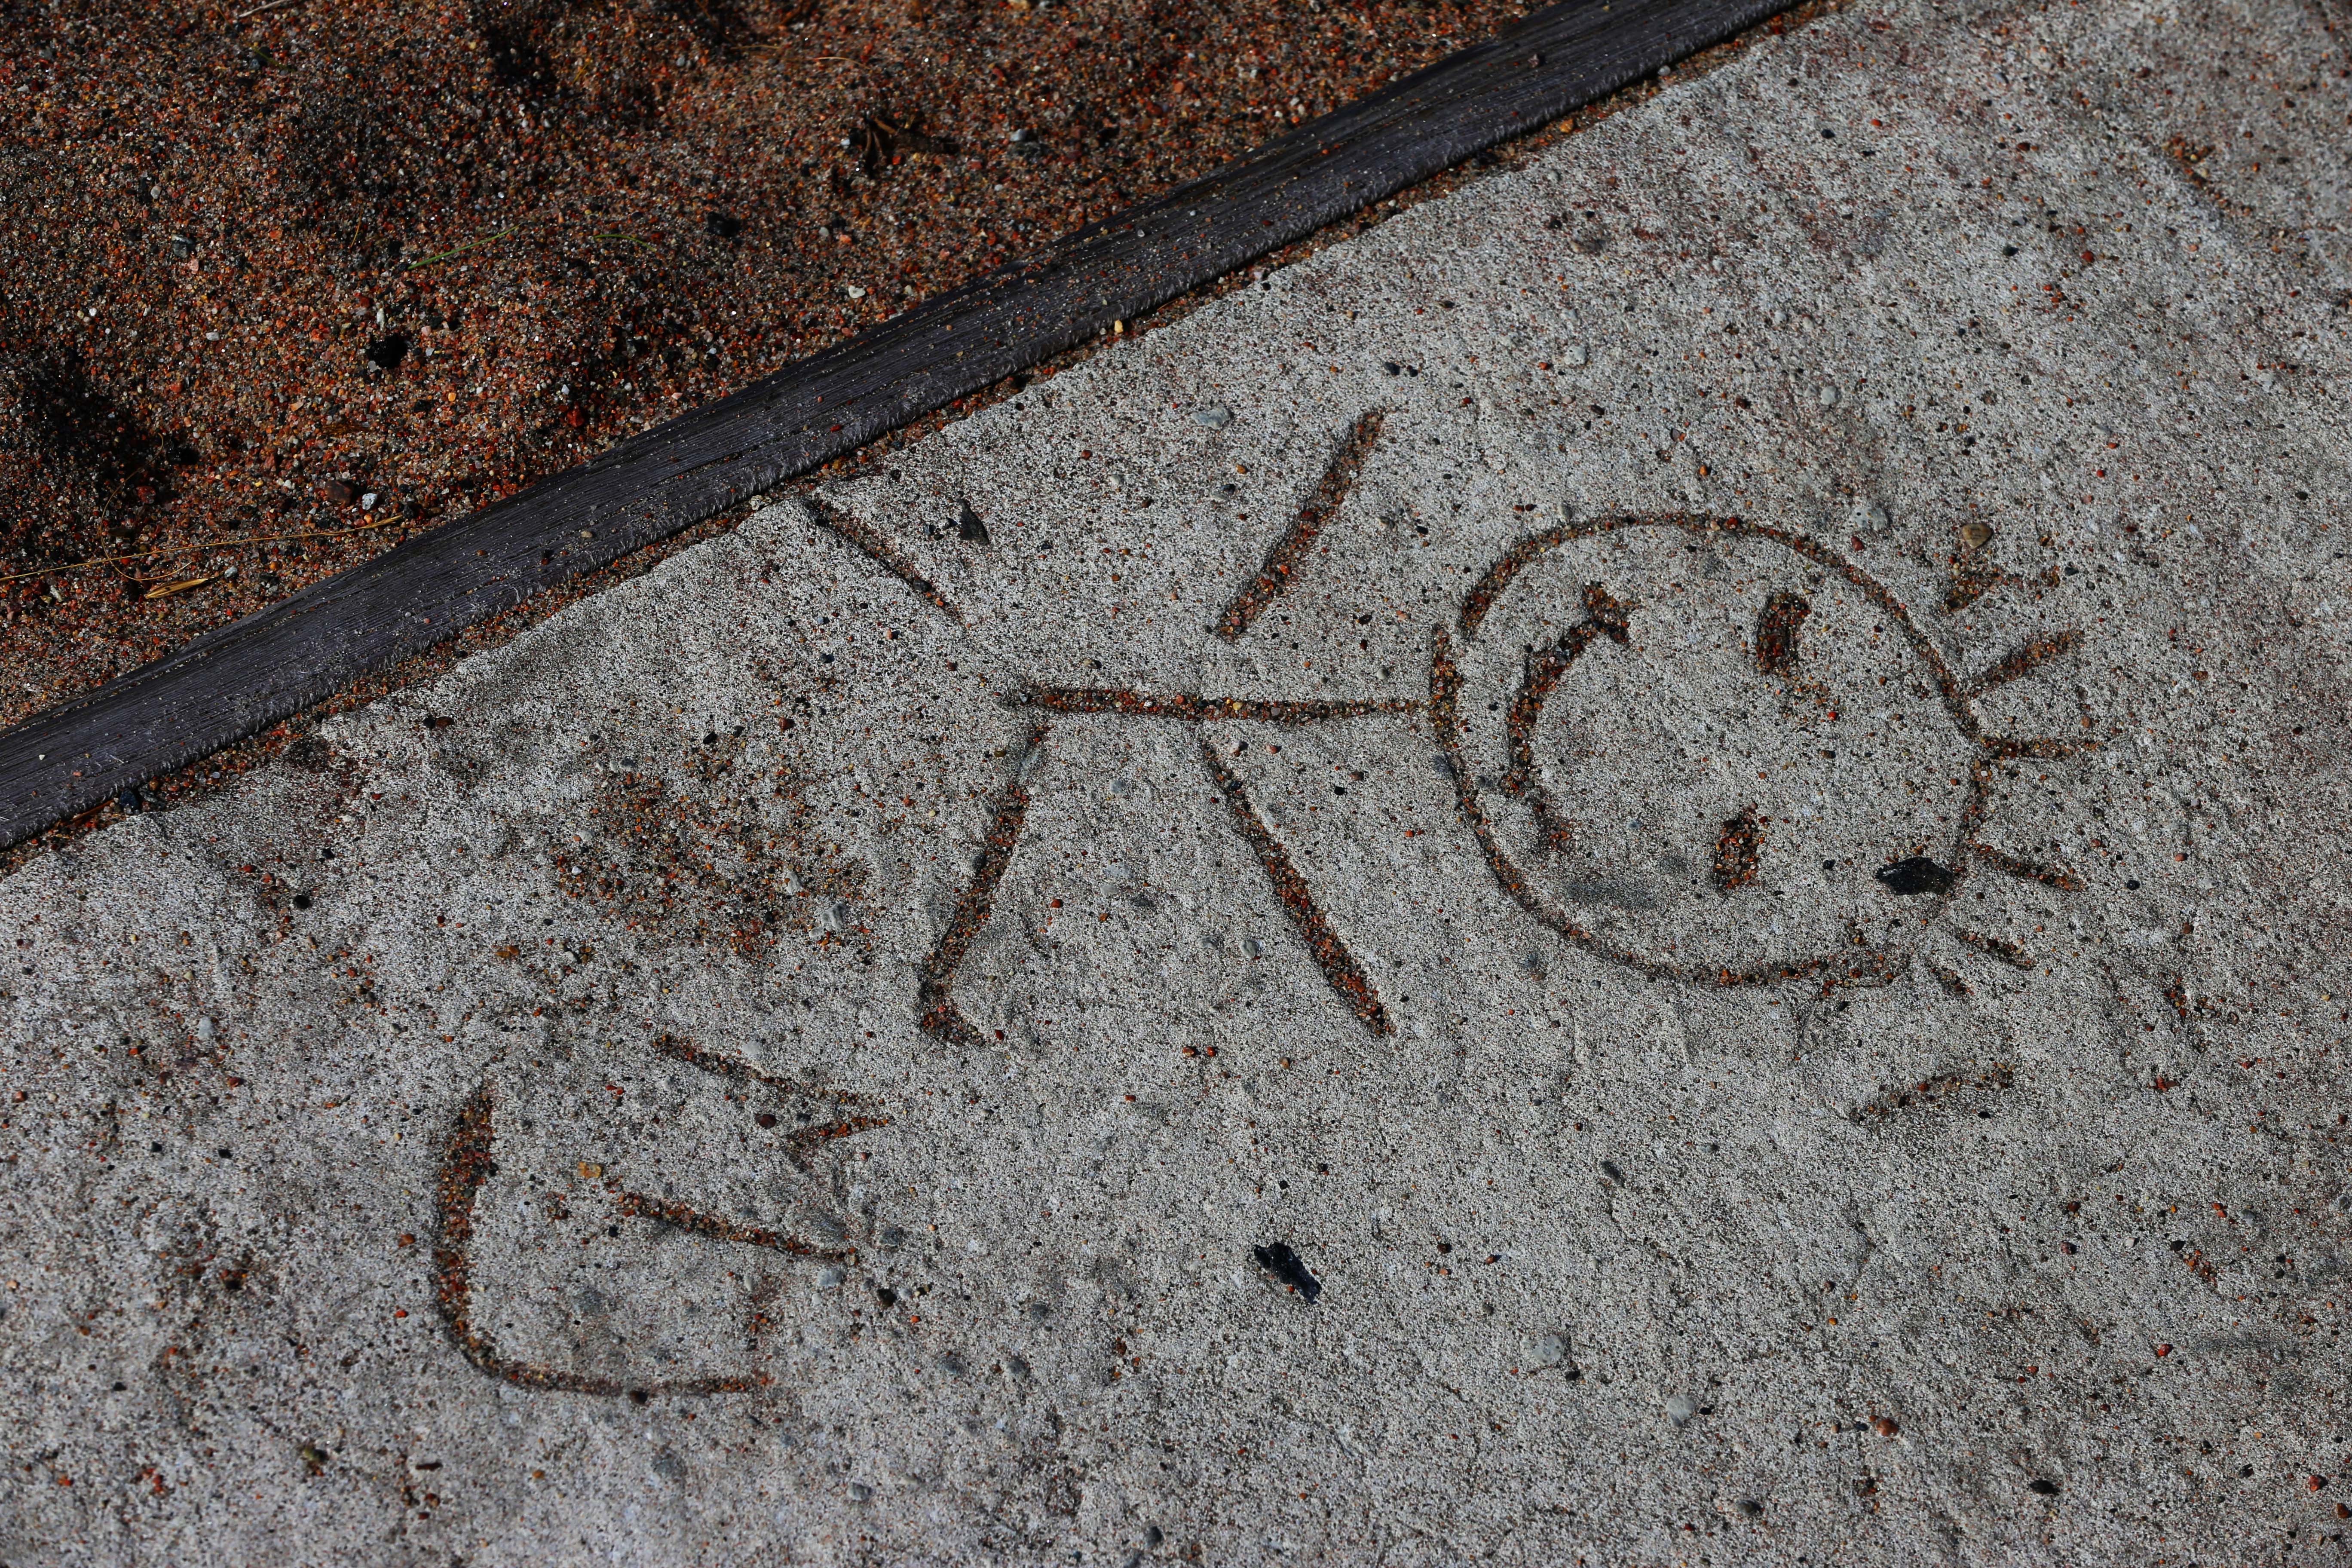
beach, sand, rock, wood, texture, sidewalk, number, wall, asphalt, line, soil, material, happy, footbridge, shape, road surface, hubby, steckgubbe